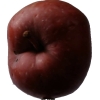
Label: Apple 18